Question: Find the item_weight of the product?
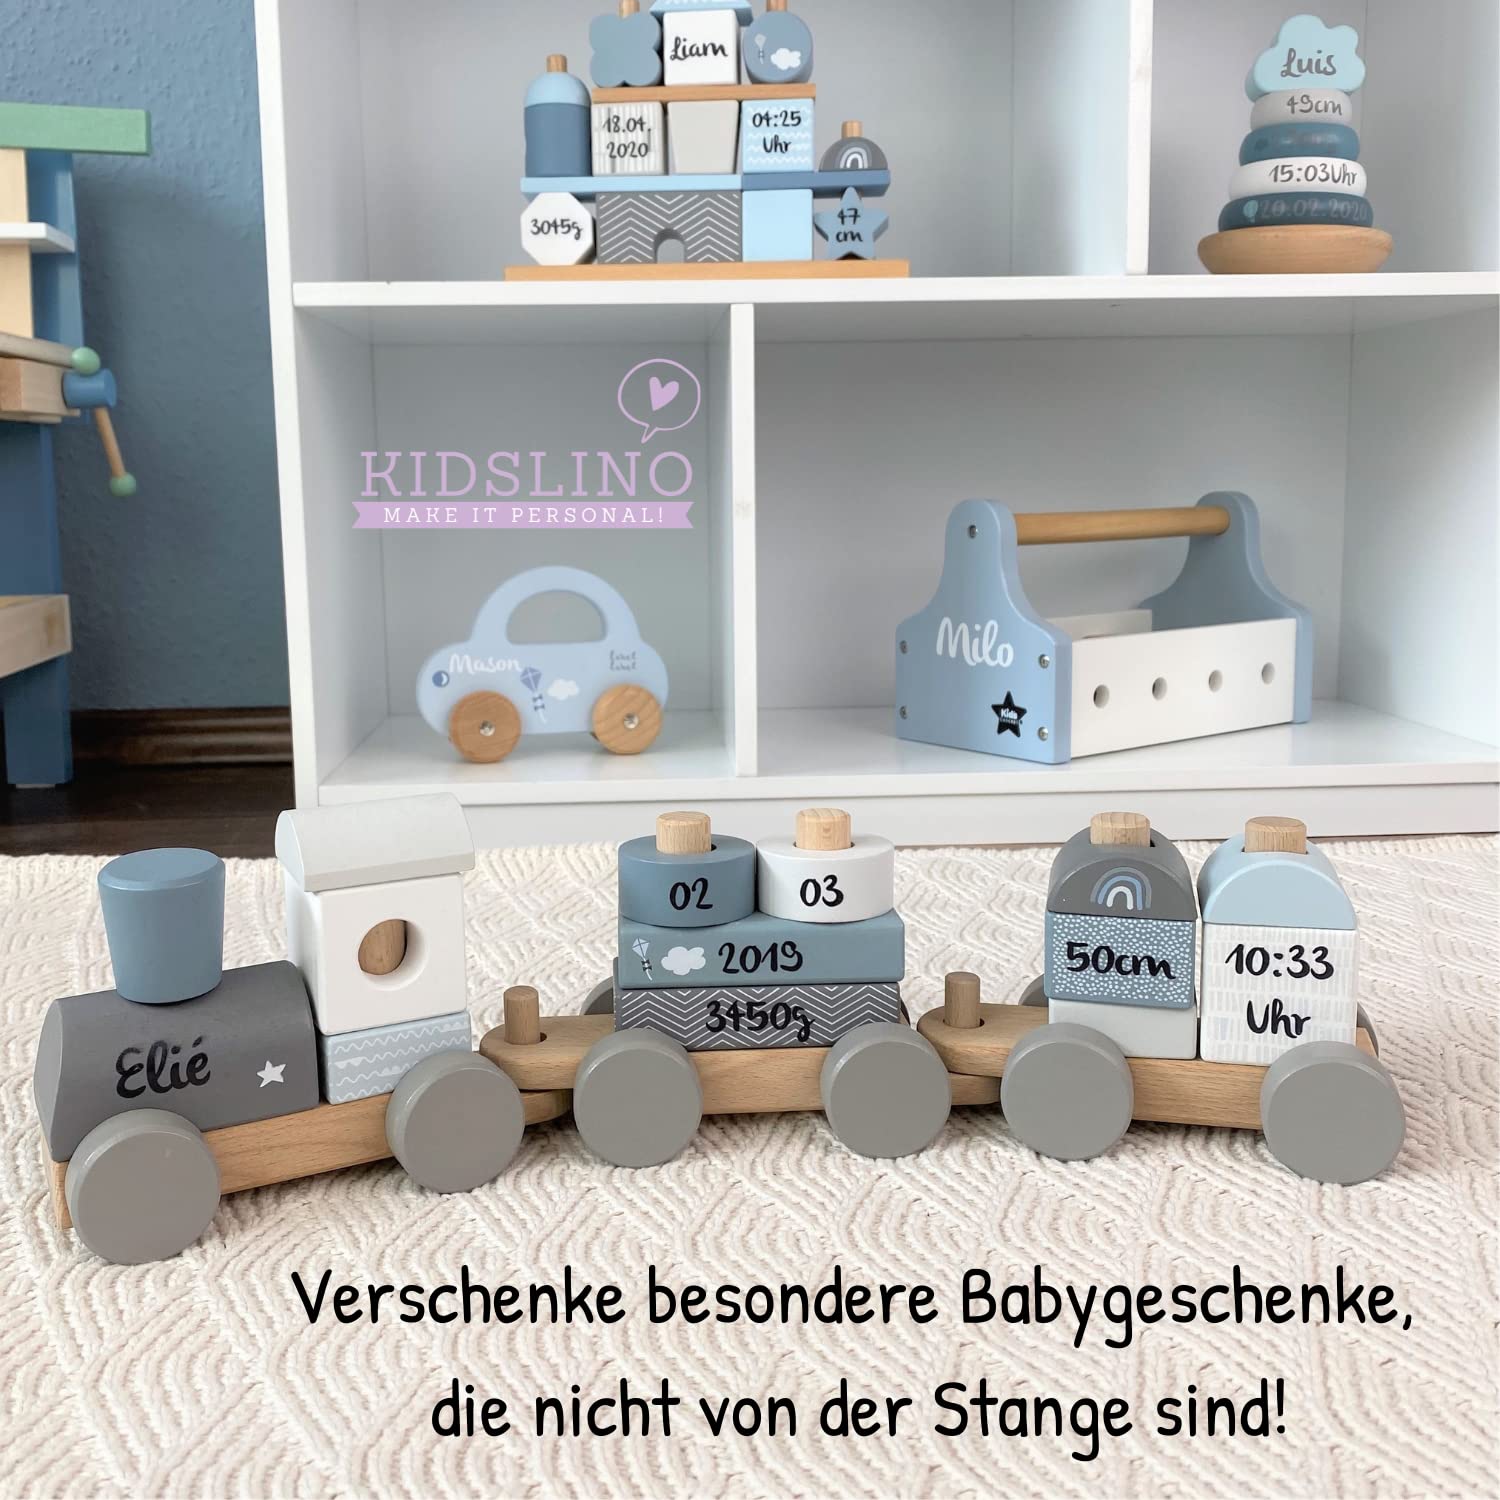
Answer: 3450.0 gram